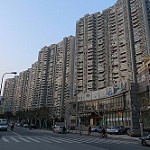
Label: buildings